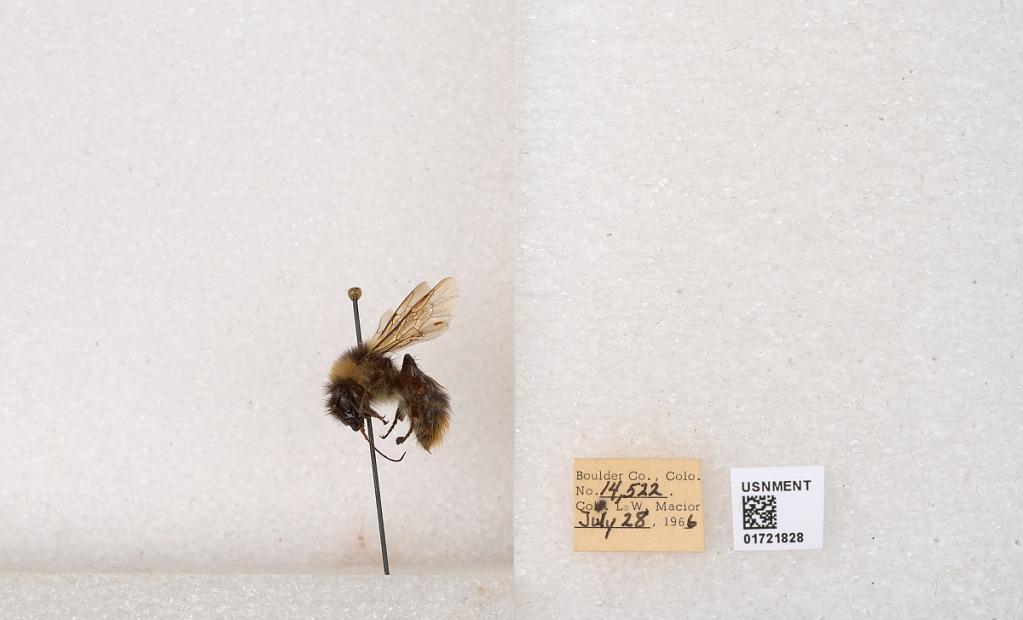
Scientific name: Bombus kirbyellus
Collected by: L. Macior
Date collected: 1966-7-28
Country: United States
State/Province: Colorado
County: Boulder
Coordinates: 40.0925, -105.358